Petrocorii

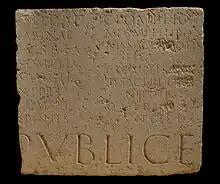
Stylobate indirectly mentioning the Petrocorii who erected this pedestal in Lyon. CIL XIII 1704.

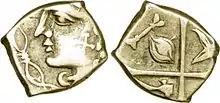
Drachma "in a flamboyant style" struck by the Petrocorii

The Petrocorii lived in the present-day Périgord region, between the Dordogne and Vézère rivers. Their territory was located south of the Lemovices and Santones, east of the Bituriges Vivisci, west of the Arverni, and north of the Nitiobroges and Cadurci.